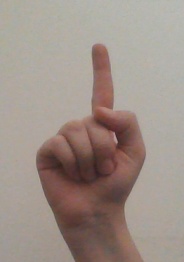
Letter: bb